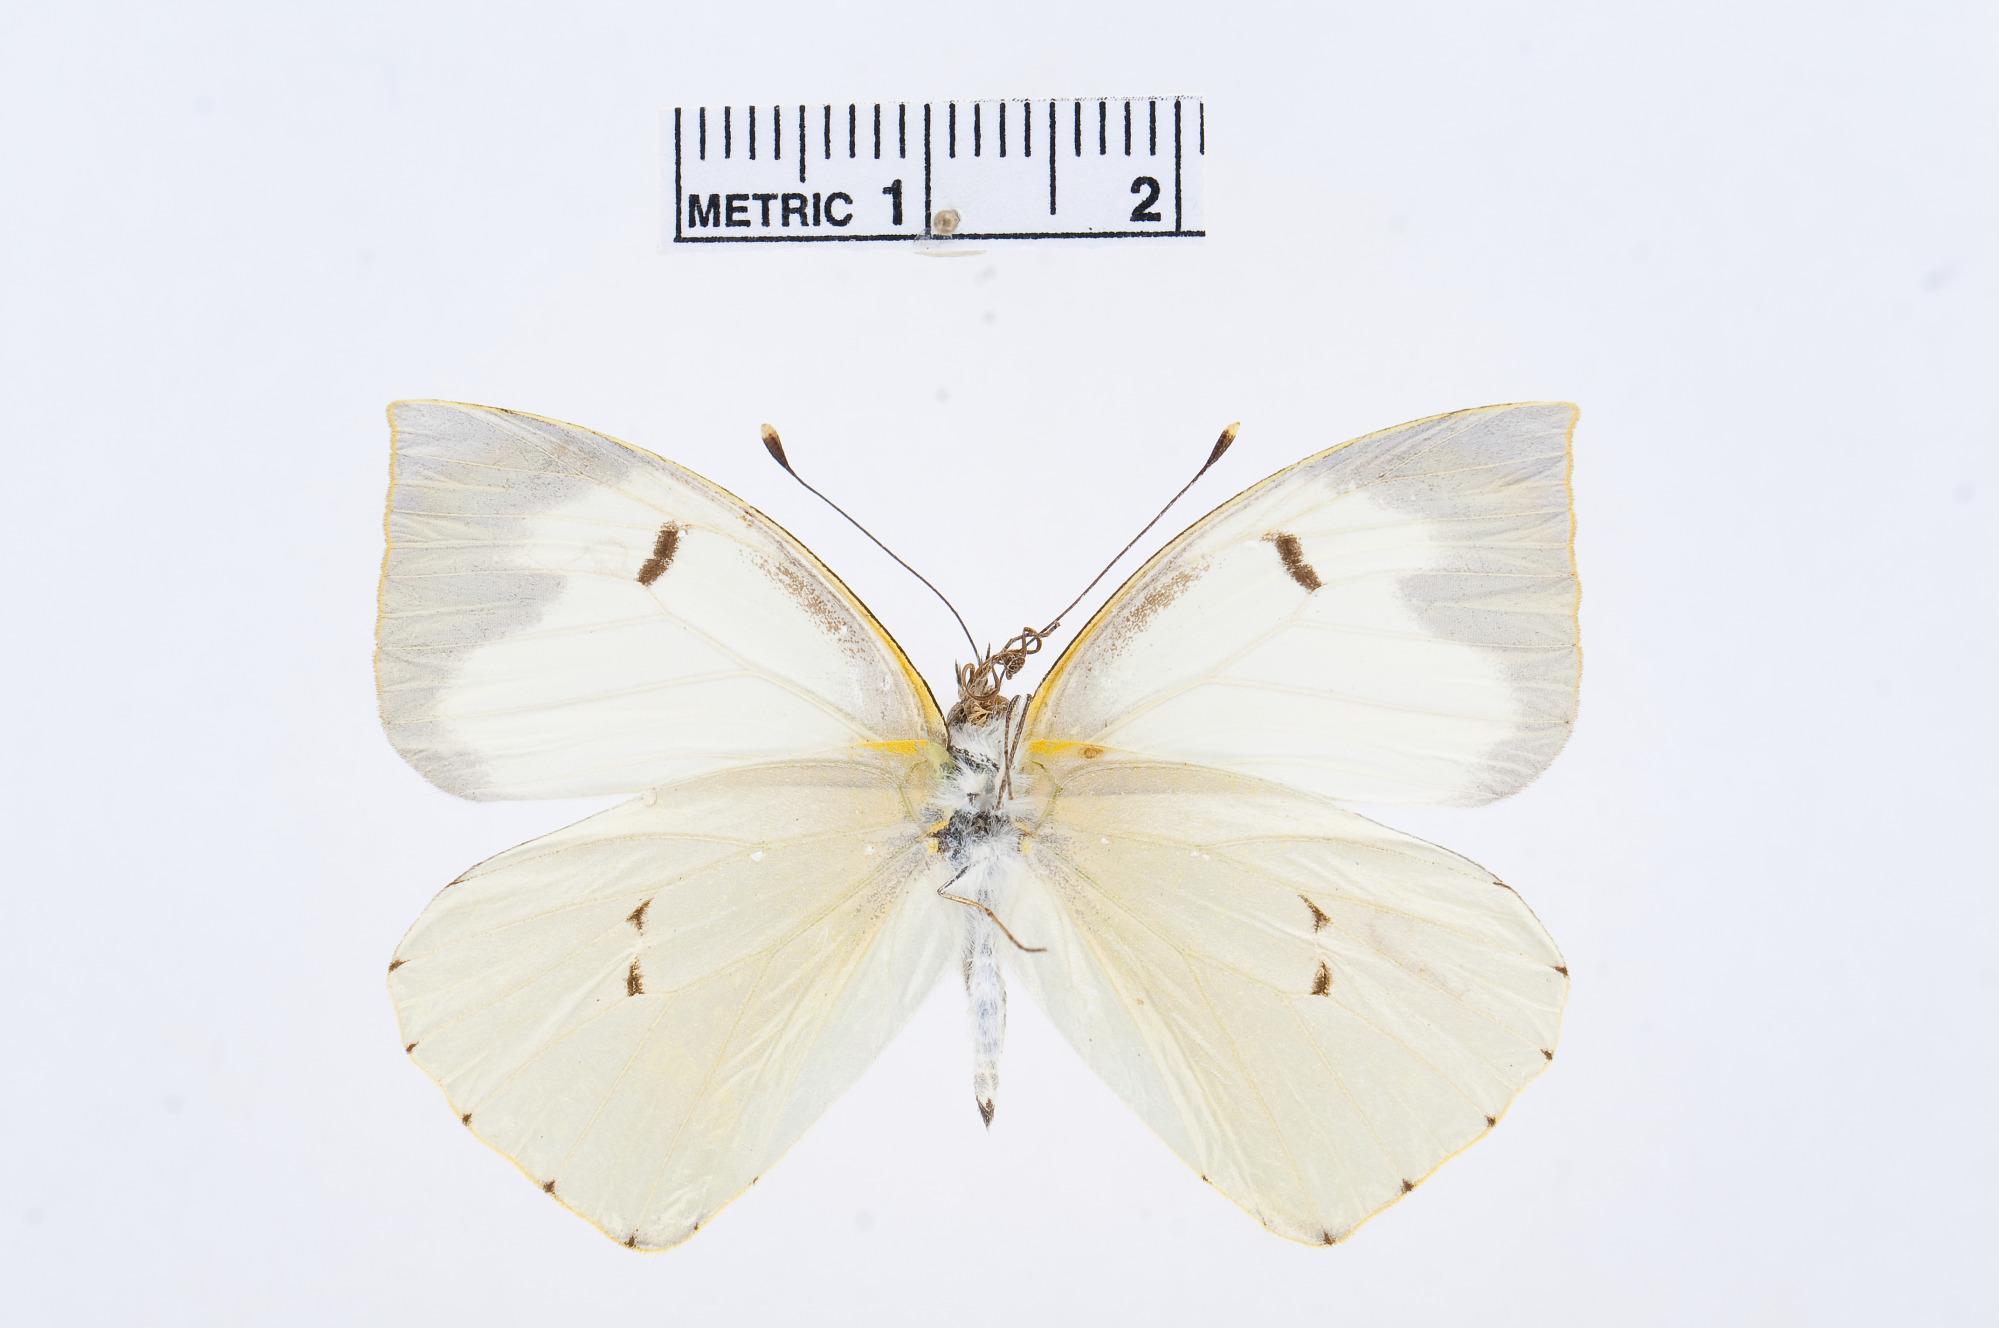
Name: Leptophobia pinara
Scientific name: Leptophobia pinara
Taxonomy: Animalia, Arthropoda, Hexapoda, Insecta, Lepidoptera, Pieridae, Pierinae